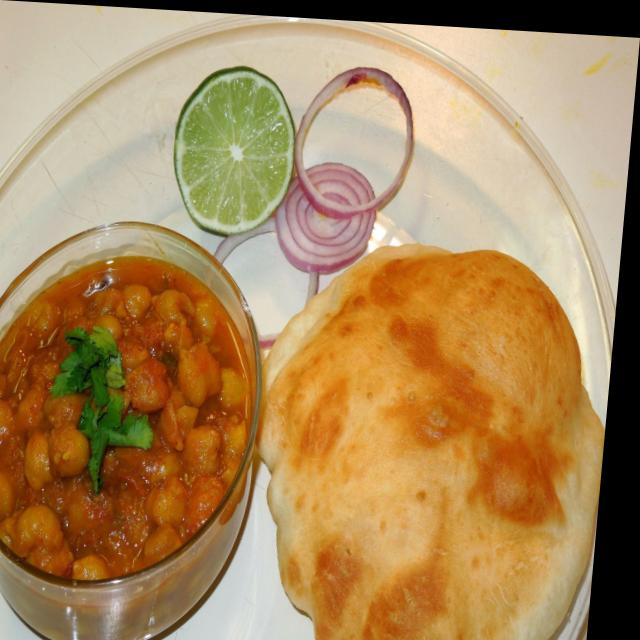
Dish: chole_bhature